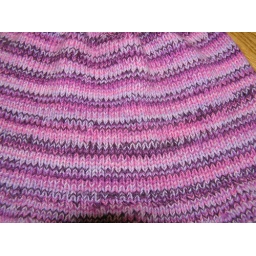
under the sea berries field of grass and gingerbread house 004